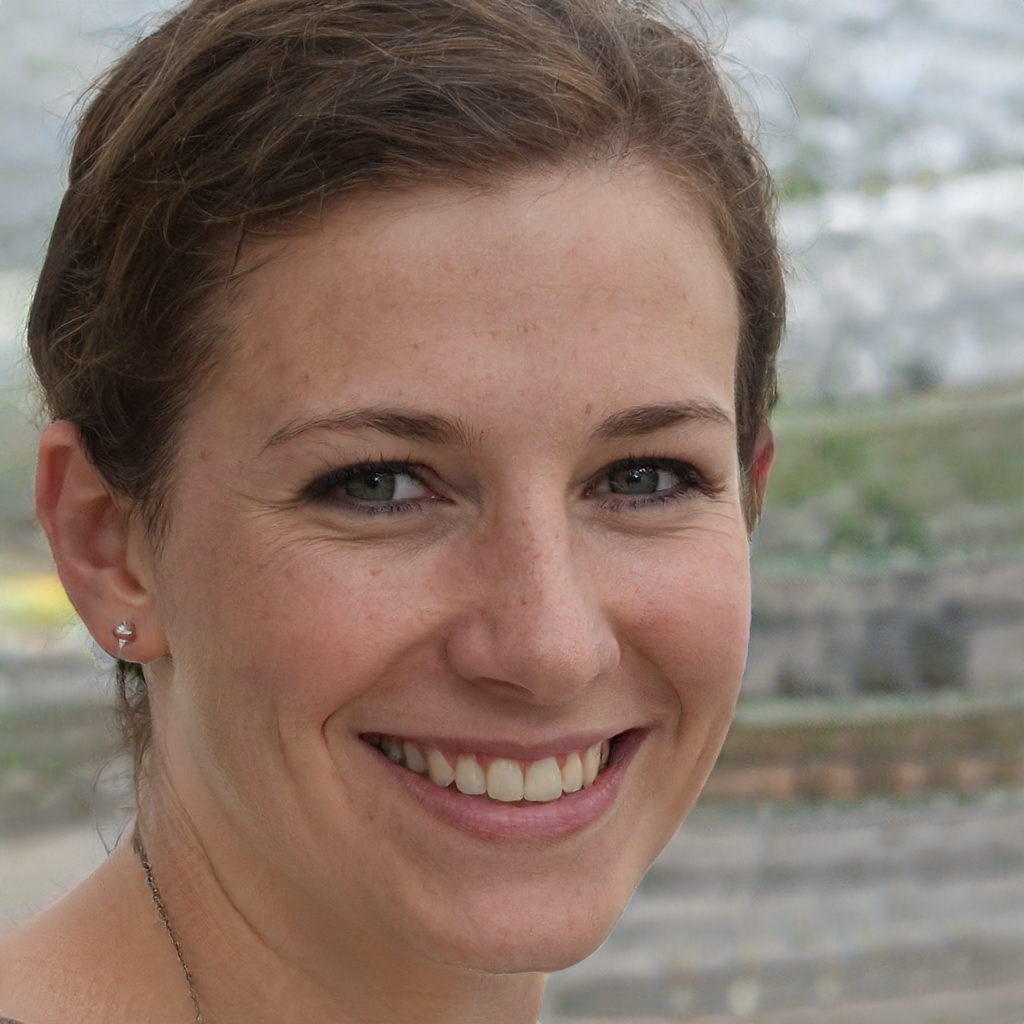
Gender: Female